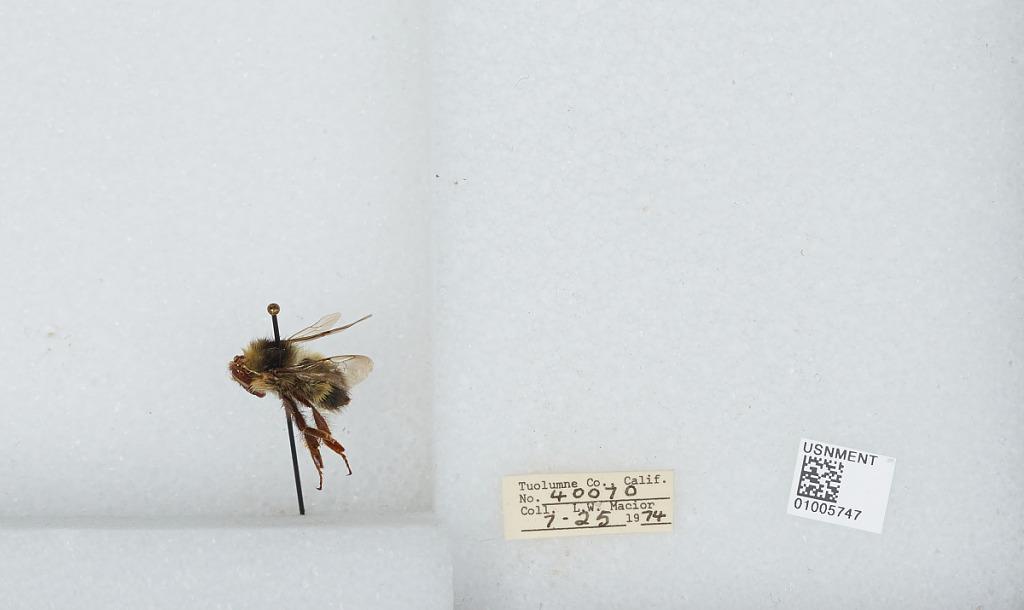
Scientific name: Bombus (Pyrobombus) flavifrons Cresson
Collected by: L. Macior
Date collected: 1974-7-25
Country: United States
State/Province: California
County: Tuolumne
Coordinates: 38.02, -119.94